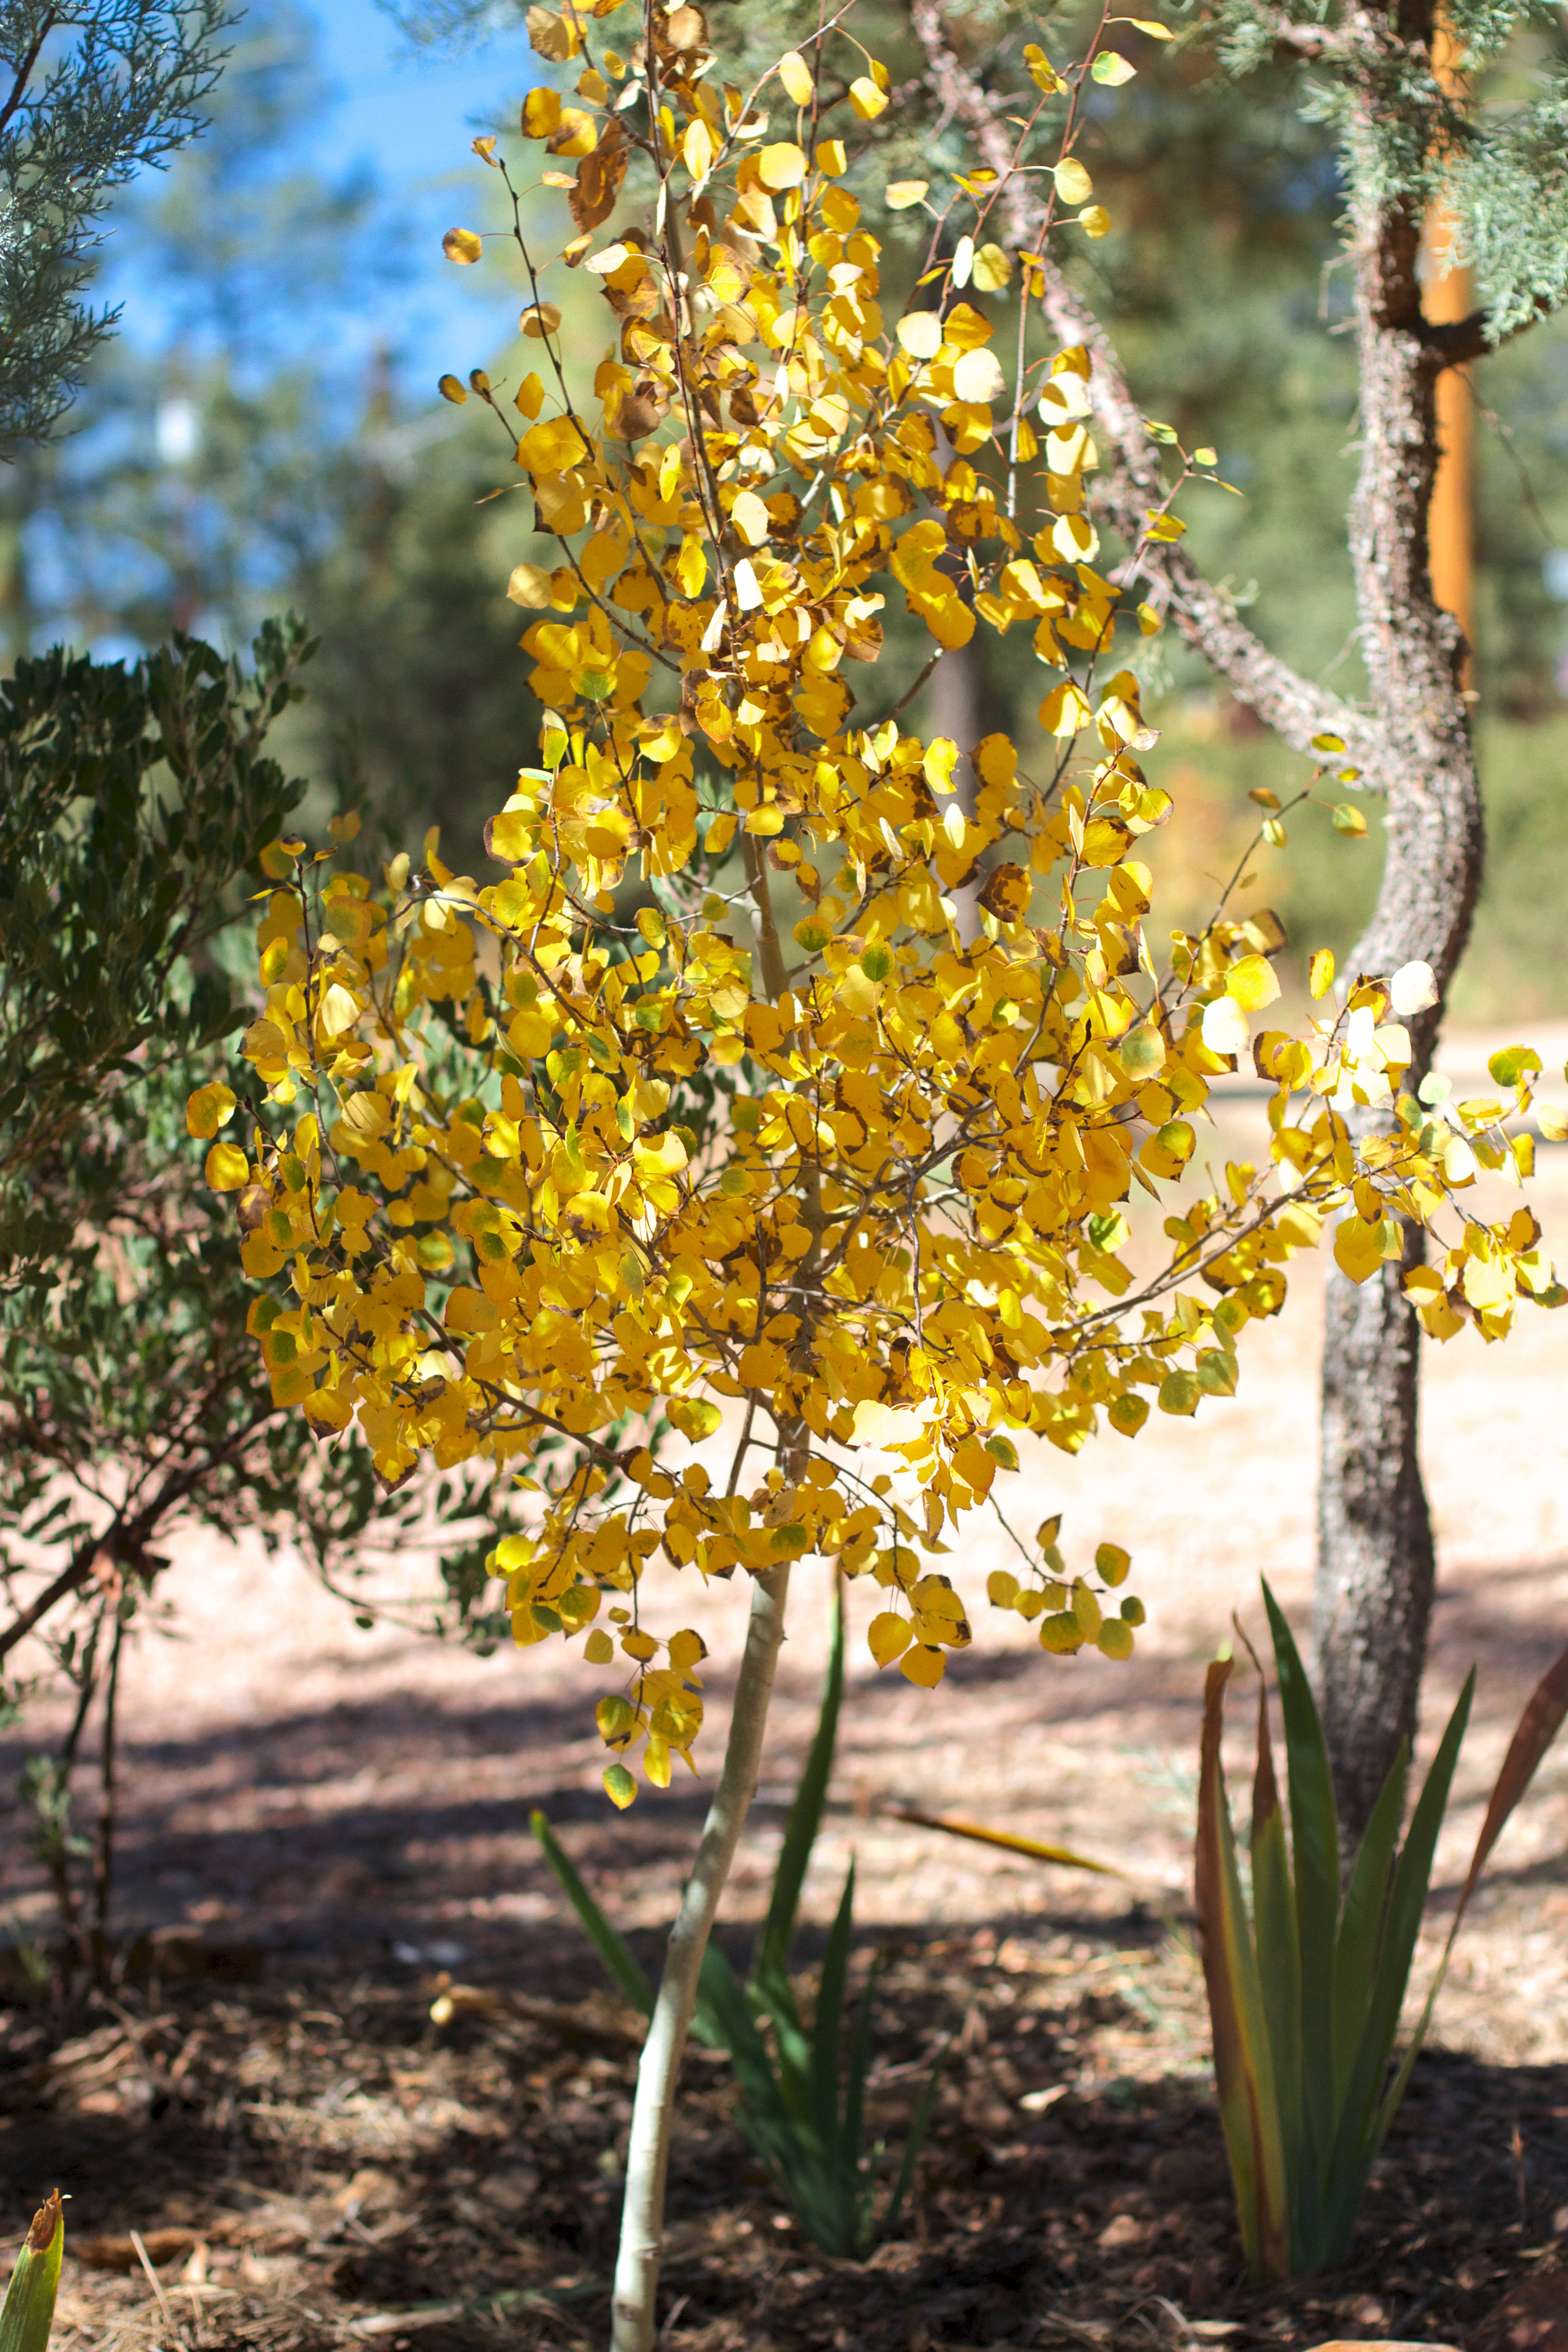
tree, branch, blossom, plant, leaf, flower, food, produce, autumn, botany, flora, shrub, aspen, flowering plant, maidenhair tree, woody plant, land plant